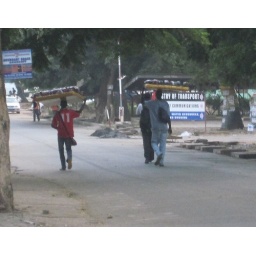
Men carry something large atop their head walking on a street near the Ministry of Transport